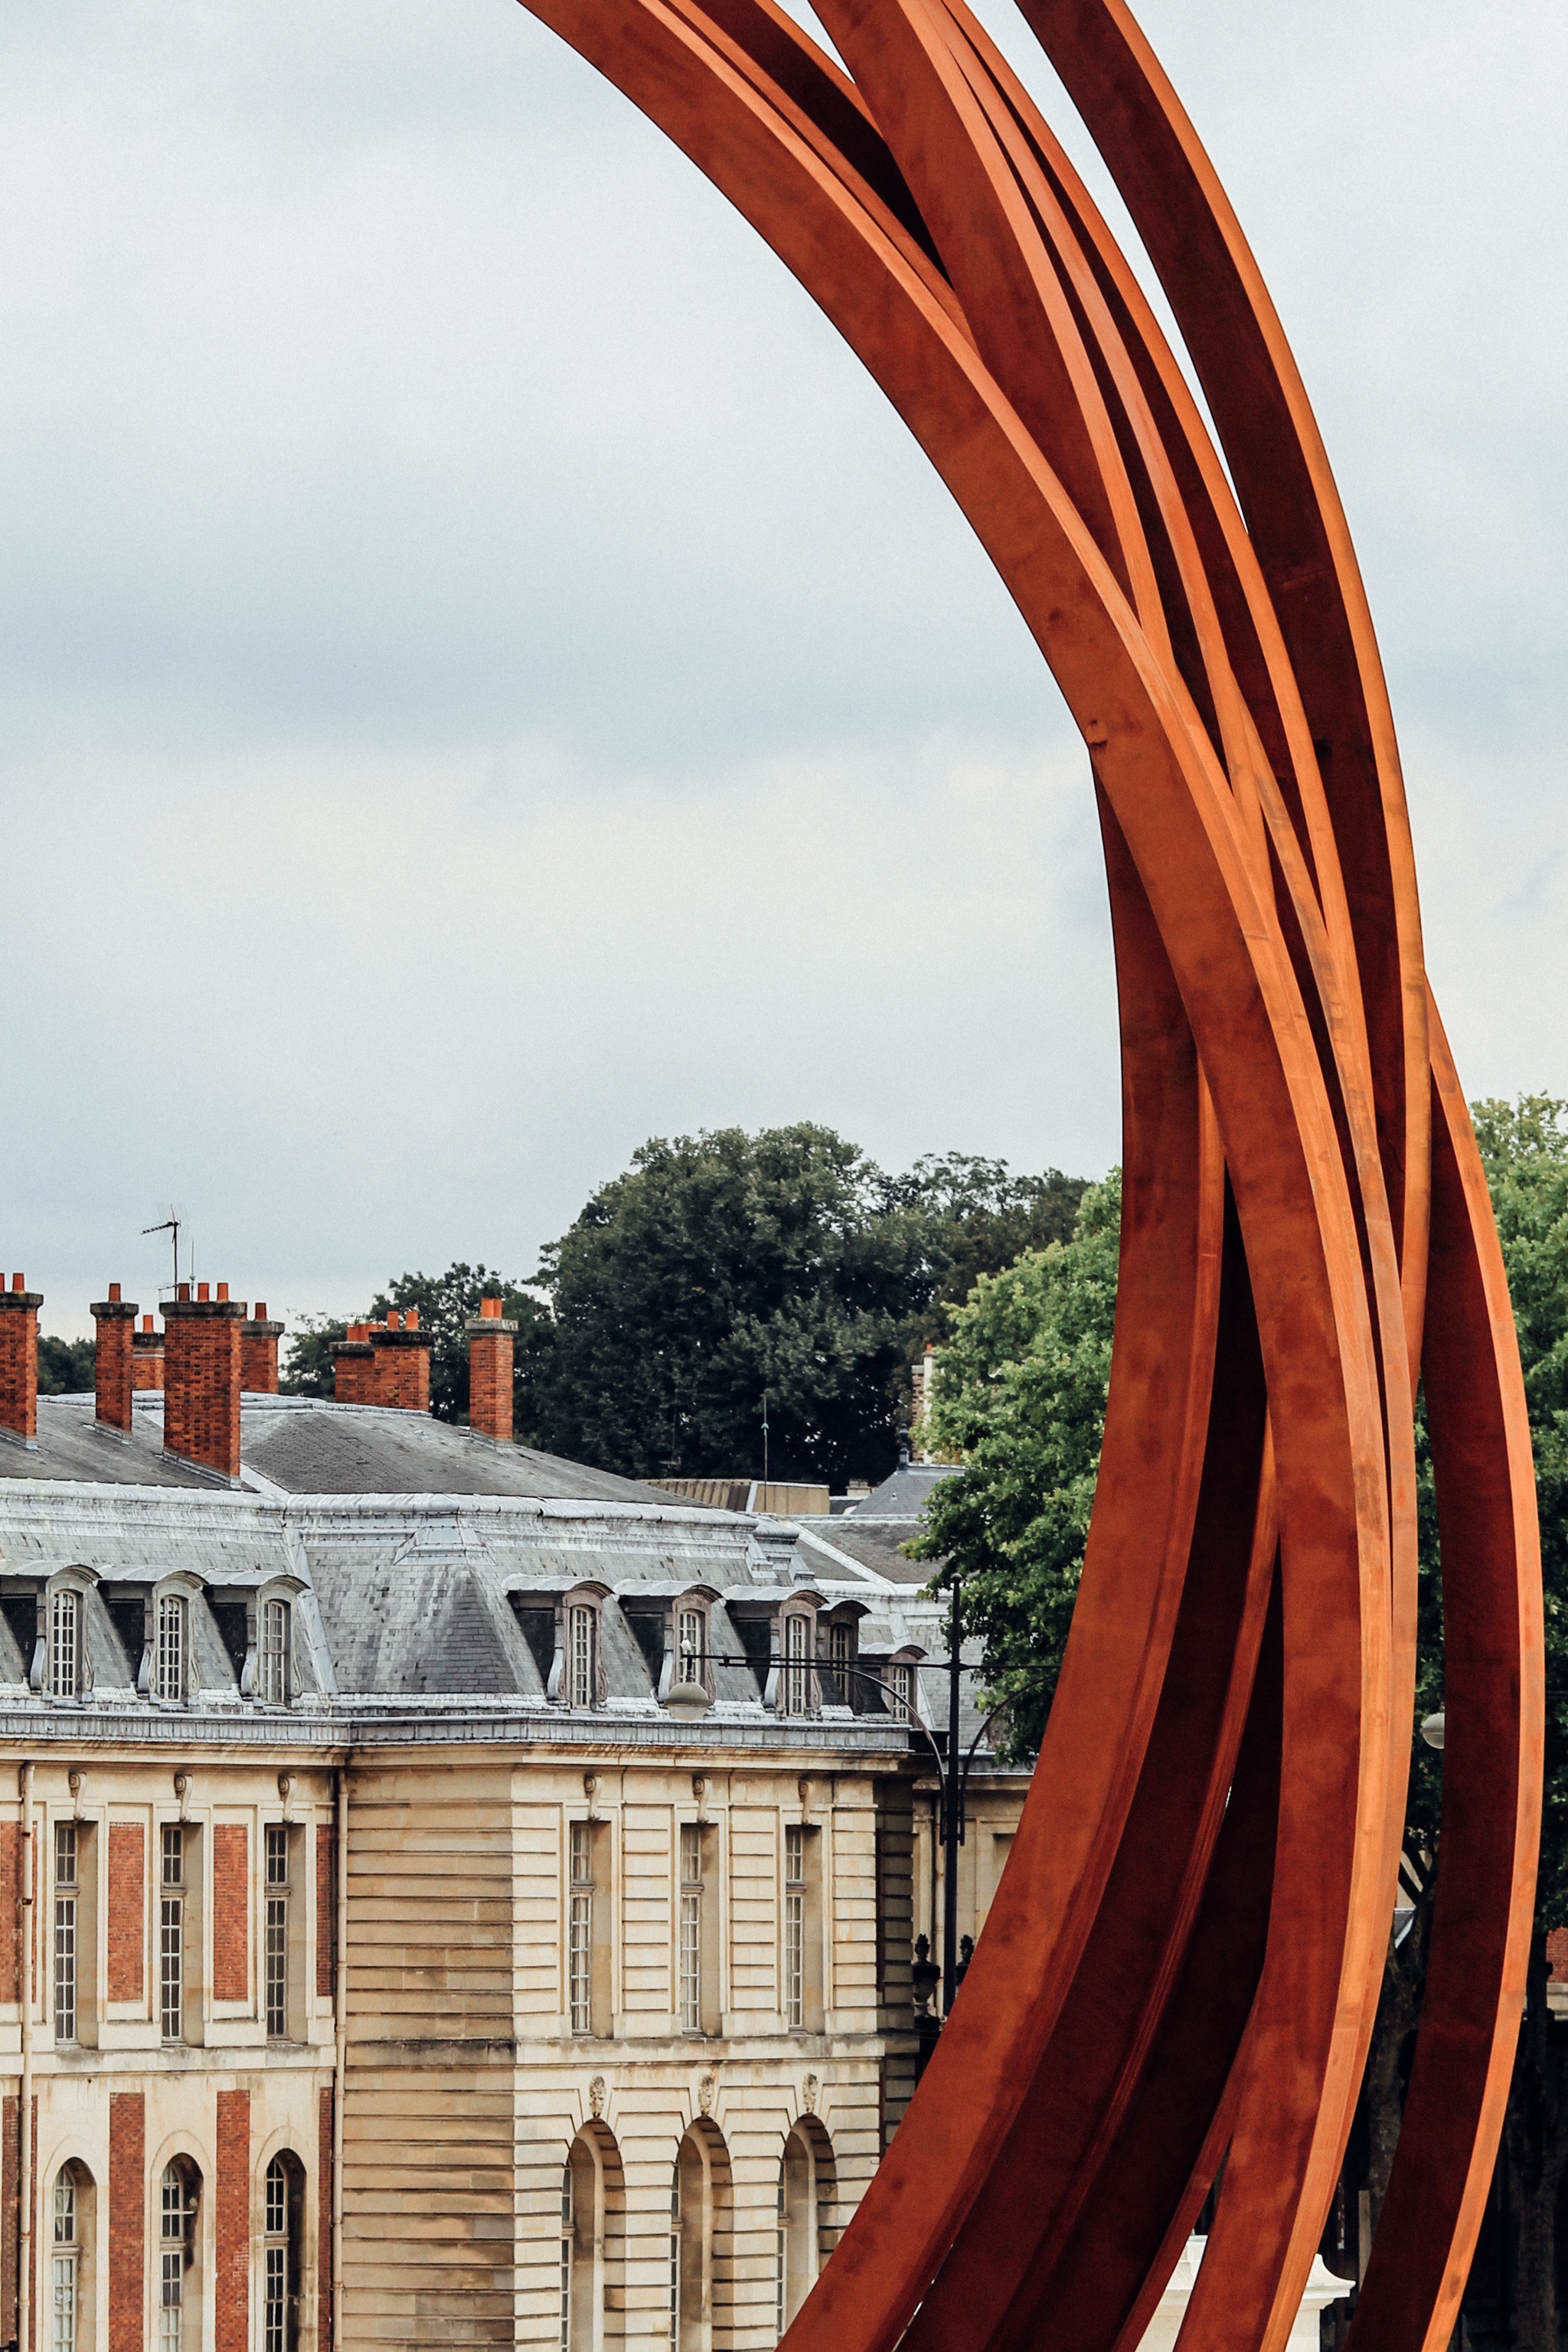
architecture, structure, travel, arch, landmark